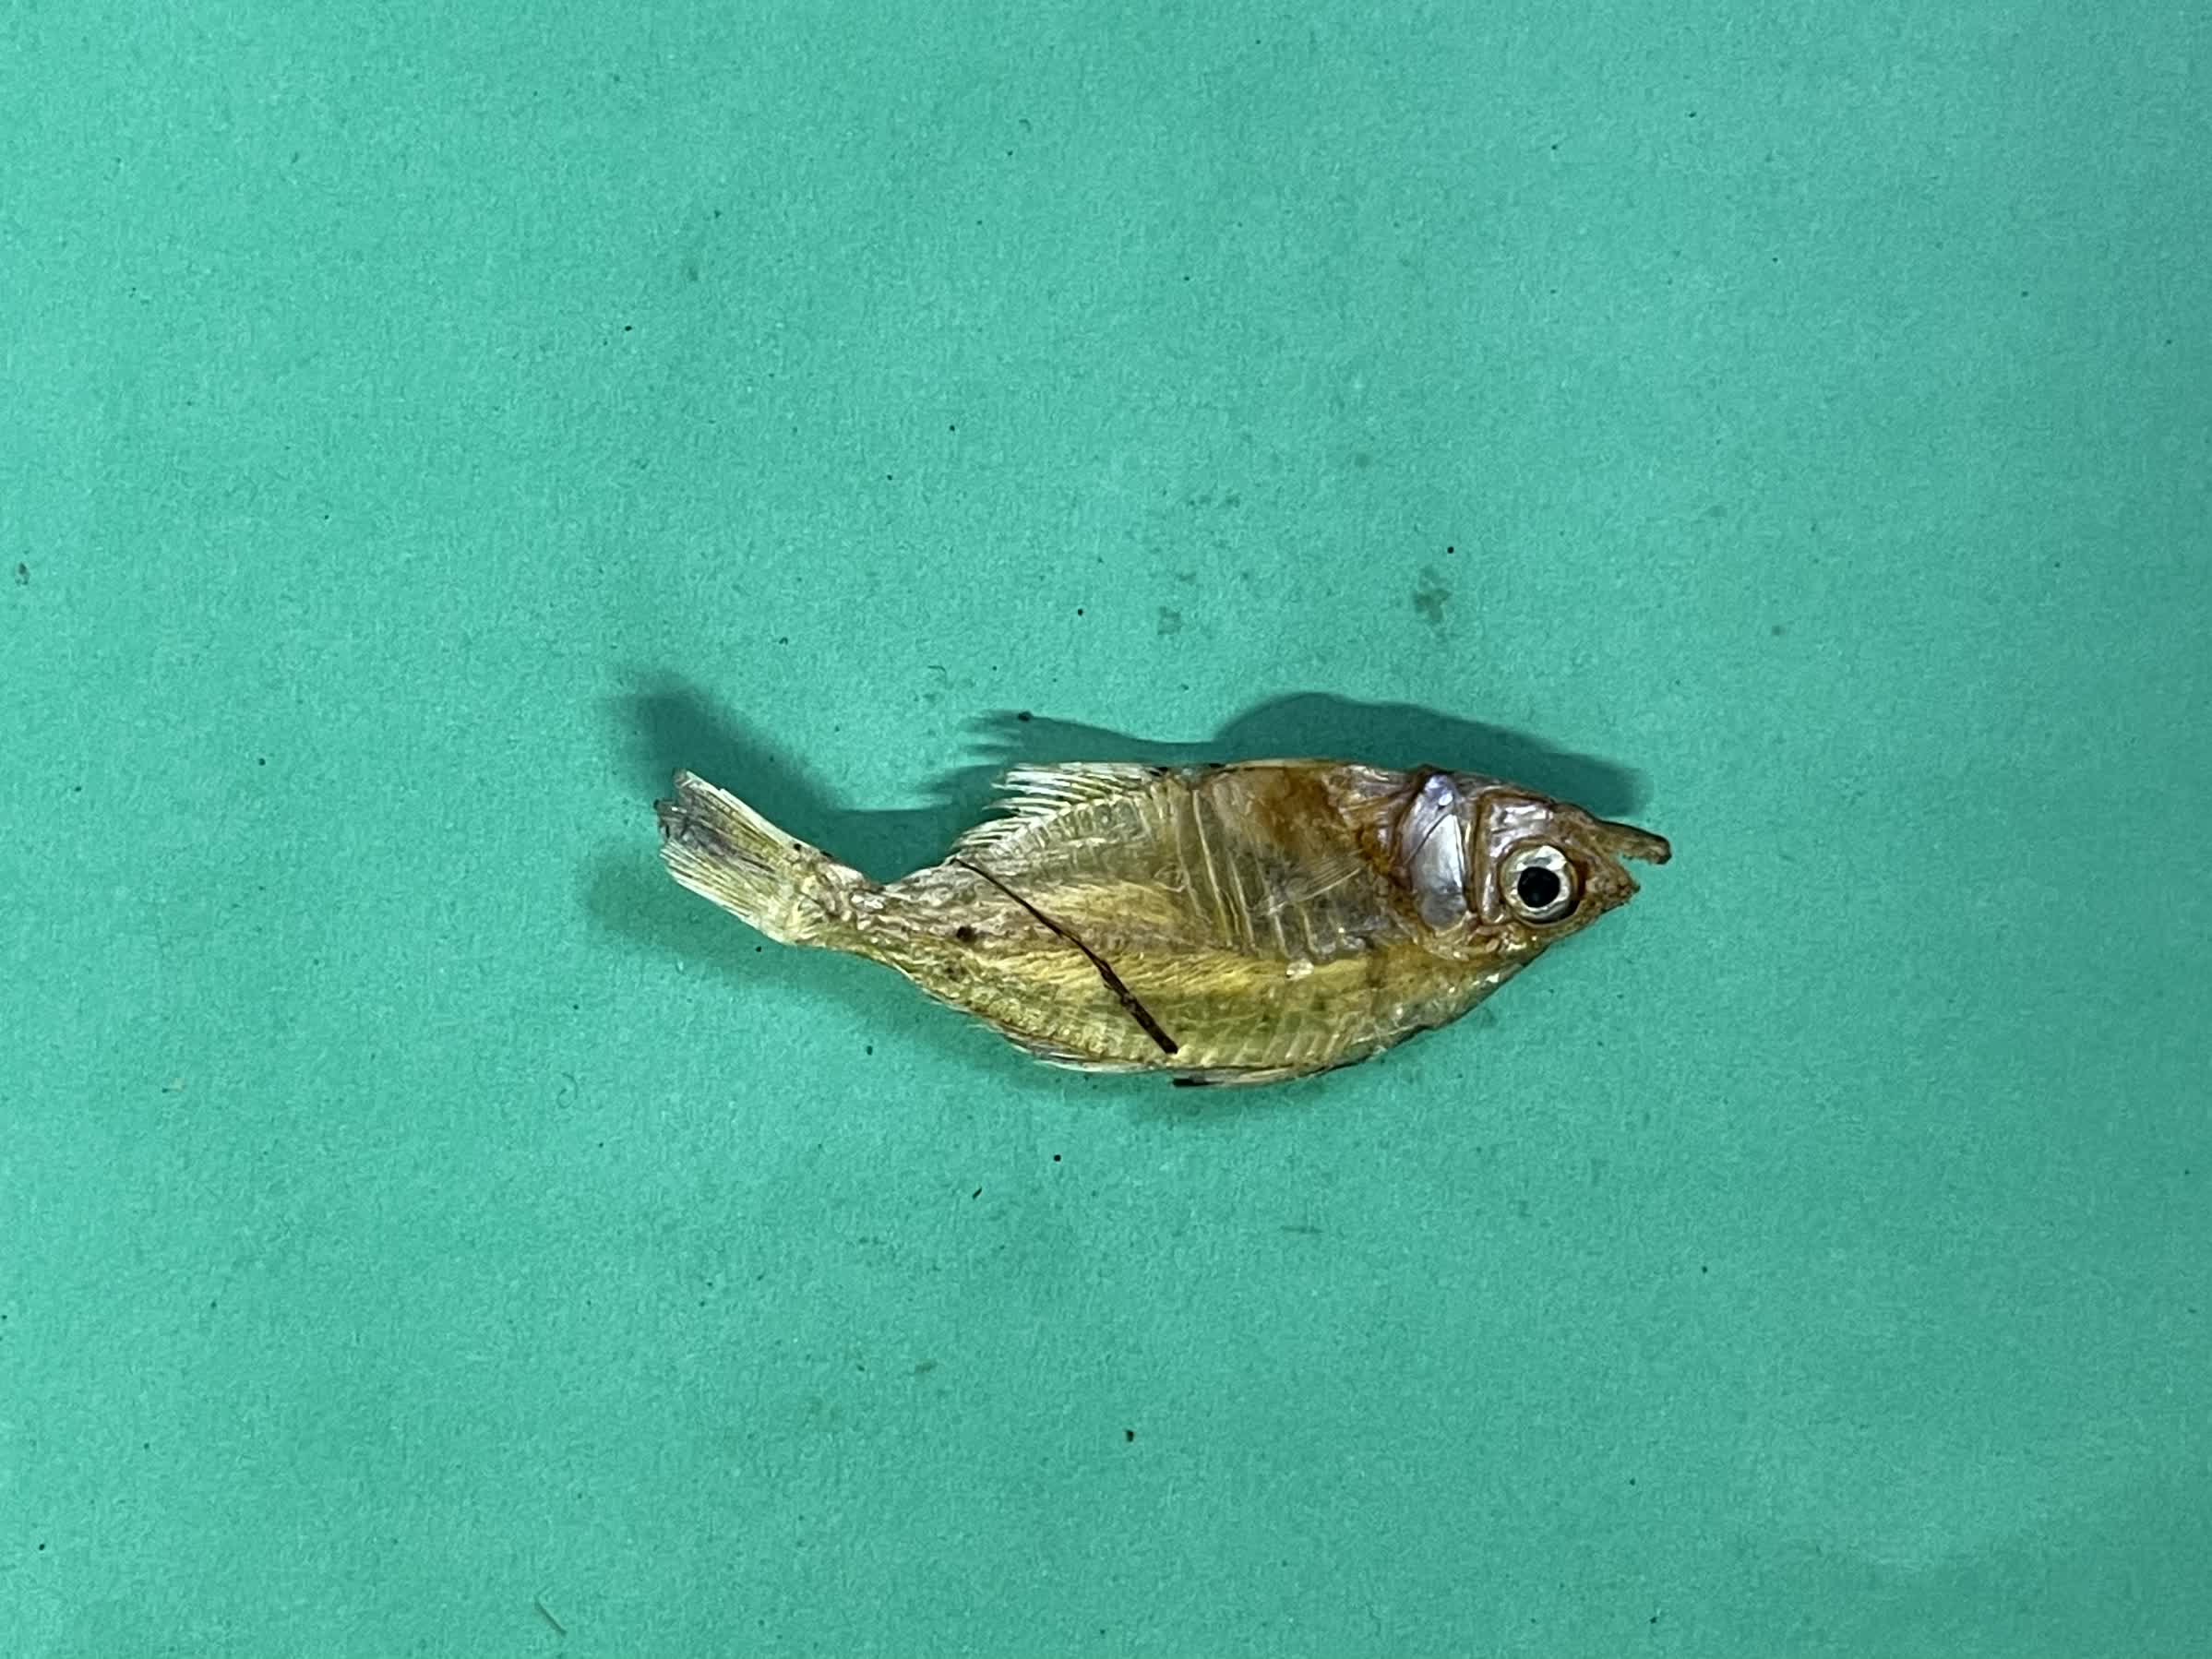
Species: Chanda